Walt Whitman and Abraham Lincoln

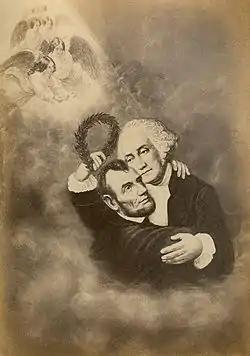
A depiction of George Washington welcoming Abraham Lincoln into Heaven. Whitman owned a copy of this image and displayed it at his home in Camden.

Shortly after Lincoln's assassination, hundreds of poems were composed about his death. Historian Stephen B. Oates wrote that the American public had never mourned the death of a head of state so deeply. Whitman wrote poems on the topic, presenting himself as an "interpreter of Lincoln" to increase the readership of "Leaves of Grass" while honoring a man he admired. In 2004, Pannapacker described the poetry as a "mixture of innovation and opportunism". Scholar Daniel Aaron writes that "Whitman placed himself and his work in the reflected limelight" of Lincoln's death.